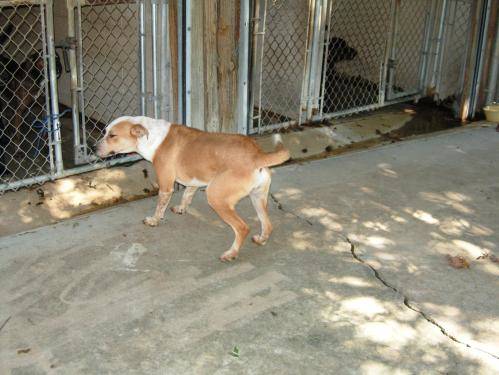
Label: dog